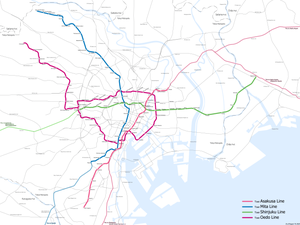
Le Bureau des Transports de la Métropole de Tokyo, dit aussi Toei, est une compagnie de transports publics japonaise de Tokyo. Elle gère en particulier une partie des lignes du métro de Tokyo. Le nom « Toei » vient du fait que c'est le gouvernement métropolitain qui gère le réseau.